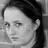
Emotion: neutral